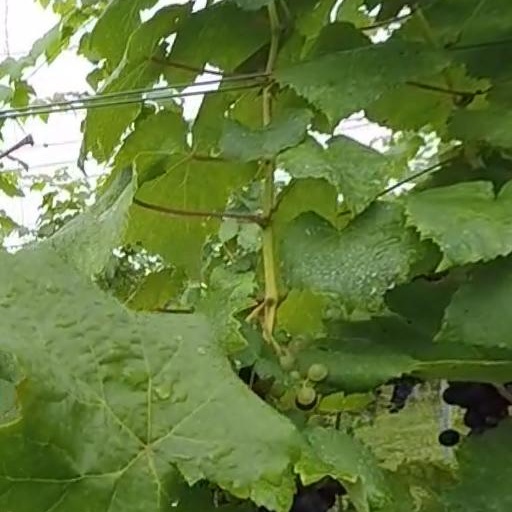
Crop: grape